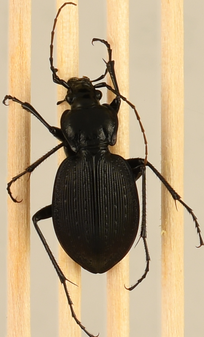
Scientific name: Carabus goryi
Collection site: Great Smoky Mountains National Park NEON (GRSM), plot GRSM_020